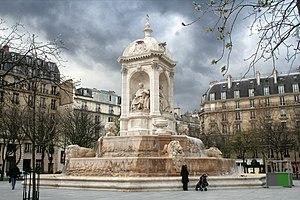
Fontaine Saint-Sulpice, place Saint-Sulpice, devant l'église Saint-Sulpice, Paris. Statues de Jean-Baptiste Massillon (à gauche) et François Fénelon (à droite).
La fontaine Saint-Sulpice, est située place Saint-Sulpice, sur le parvis de l'église qui lui donne son nom, dans le 6ᵉ arrondissement de Paris.
La place Saint-Sulpice est une place du 6ᵉ arrondissement de Paris.
L'église Saint-Sulpice est une église paroissiale catholique située dans le quartier de l'Odéon, dans le 6ᵉ arrondissement de Paris.